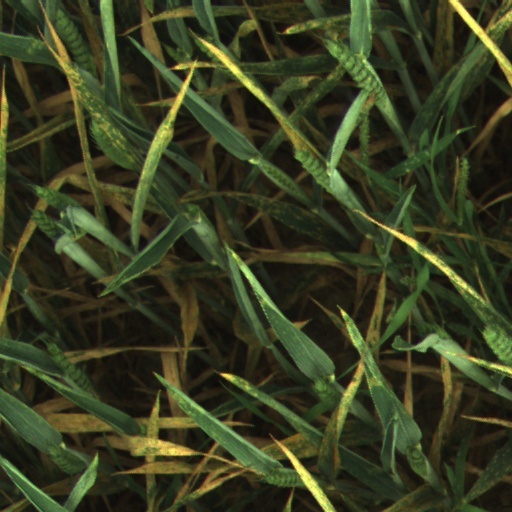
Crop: wheat